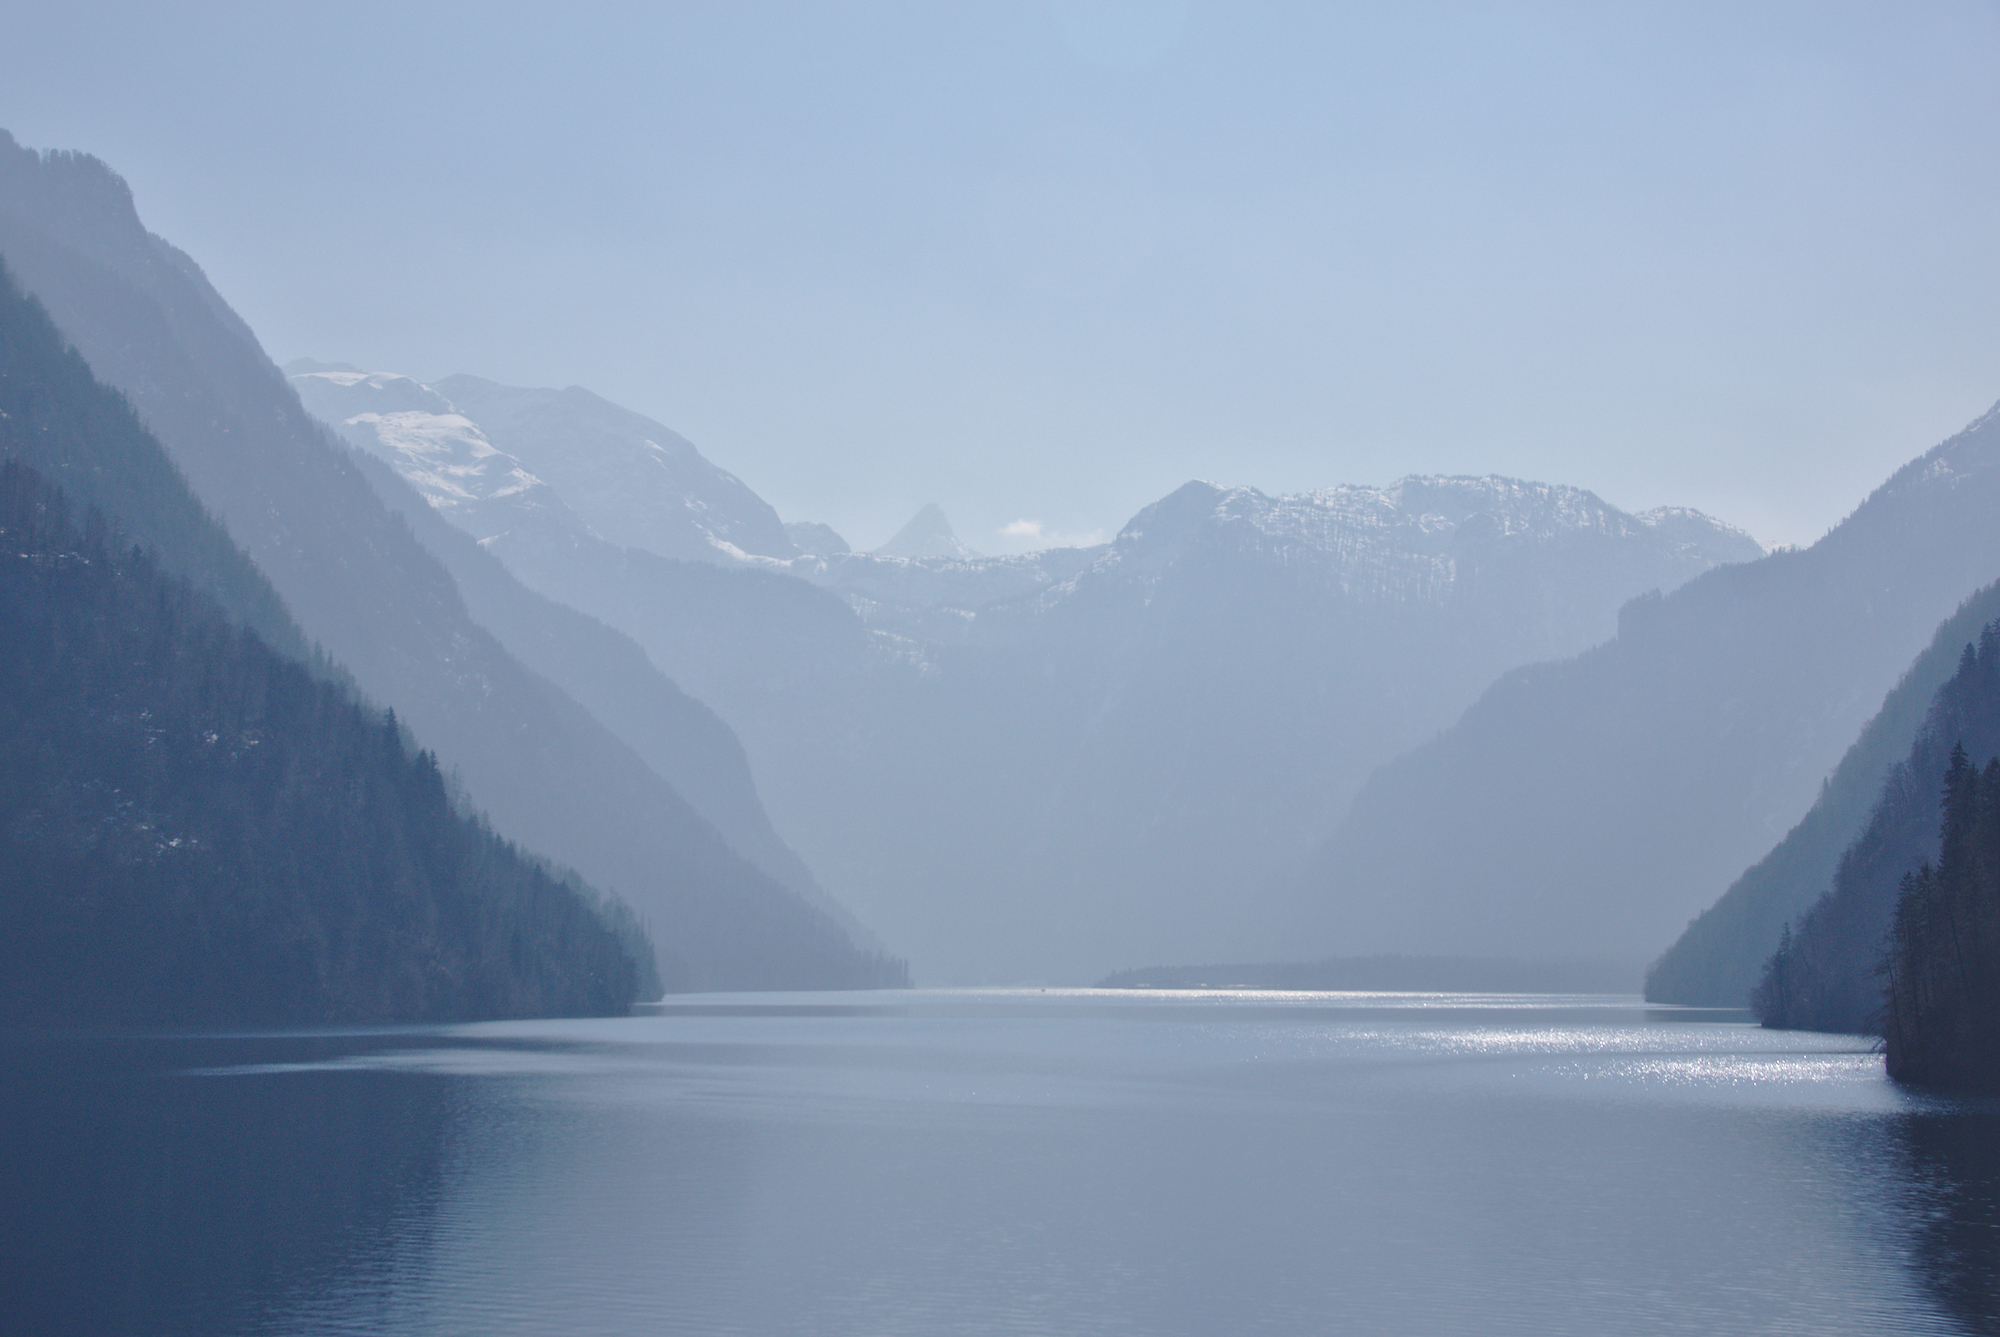
landscape, water, mountain, sunshine, lake, mountain range, glacier, blue, fjord, reservoir, germany, loch, berchtesgaden, knigssee, landform, geographical feature, atmospheric phenomenon, glacial landform